Discovery Bay Ferry Pier

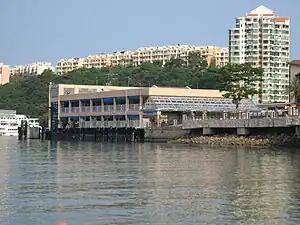
Discovery Bay Ferry Pier in September 2008

Discovery Bay Ferry Pier is a two-storey ferry pier in Discovery Bay, Lantau Island, New Territories, Hong Kong. It is located near La Costa and Costa Court and opposite Discovery Bay Plaza and a bus terminus.